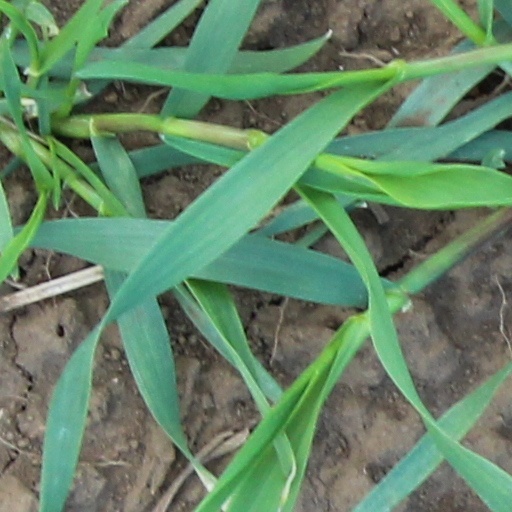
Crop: wheat